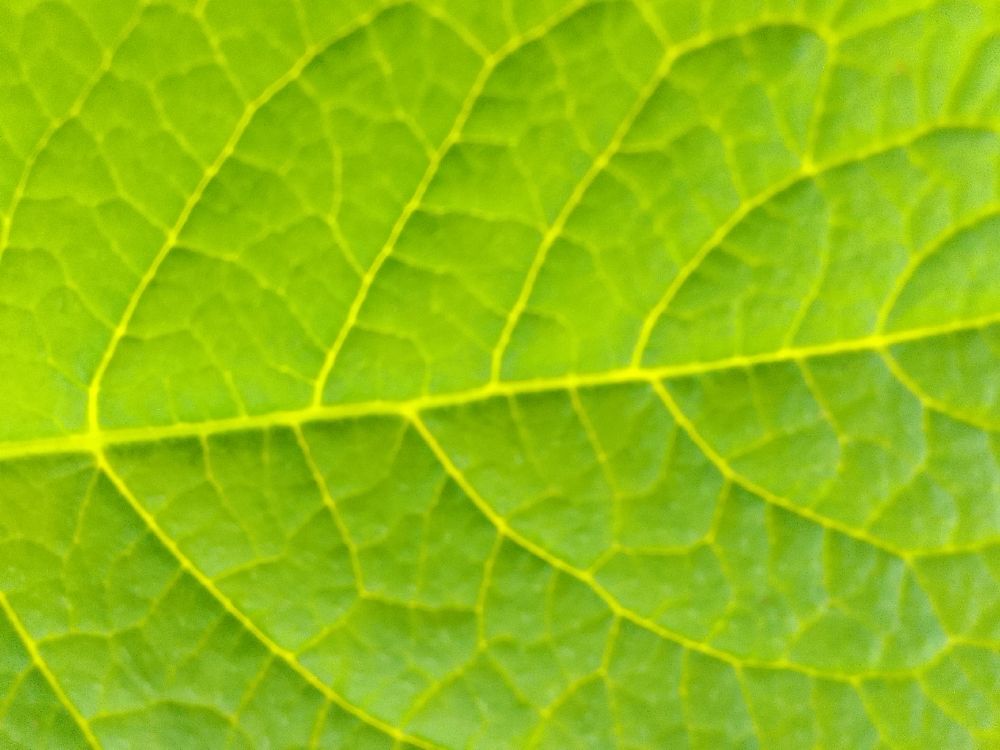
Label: Healthy